Shubuta Baptist Church

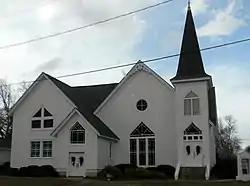

Shubuta Baptist Church is a historic Southern Baptist church on Eucutta Street at the junction with U.S. Route 45 in Shubuta, Mississippi.